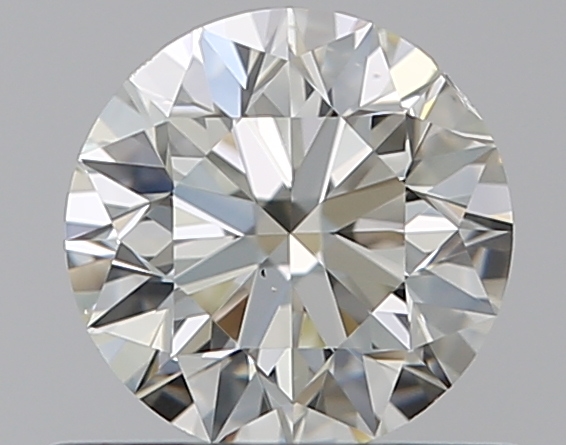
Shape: round
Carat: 0.5
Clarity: VS2
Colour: K
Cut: EX
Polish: EX
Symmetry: EX
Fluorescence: F
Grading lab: GIA
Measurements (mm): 5.01 x 5.06 x 3.17